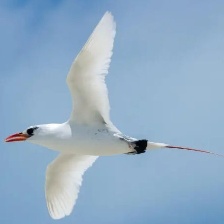
Species: RED BILLED TROPICBIRD
Scientific name: PHAETHON AETHEREU